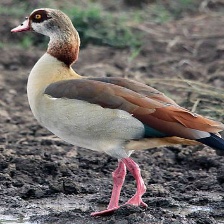
Species: EGYPTIAN GOOSE
Scientific name: ALOPOCHEN AEGYPTIACA
ImageNet parent category: goose